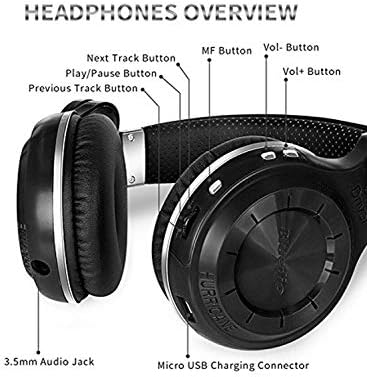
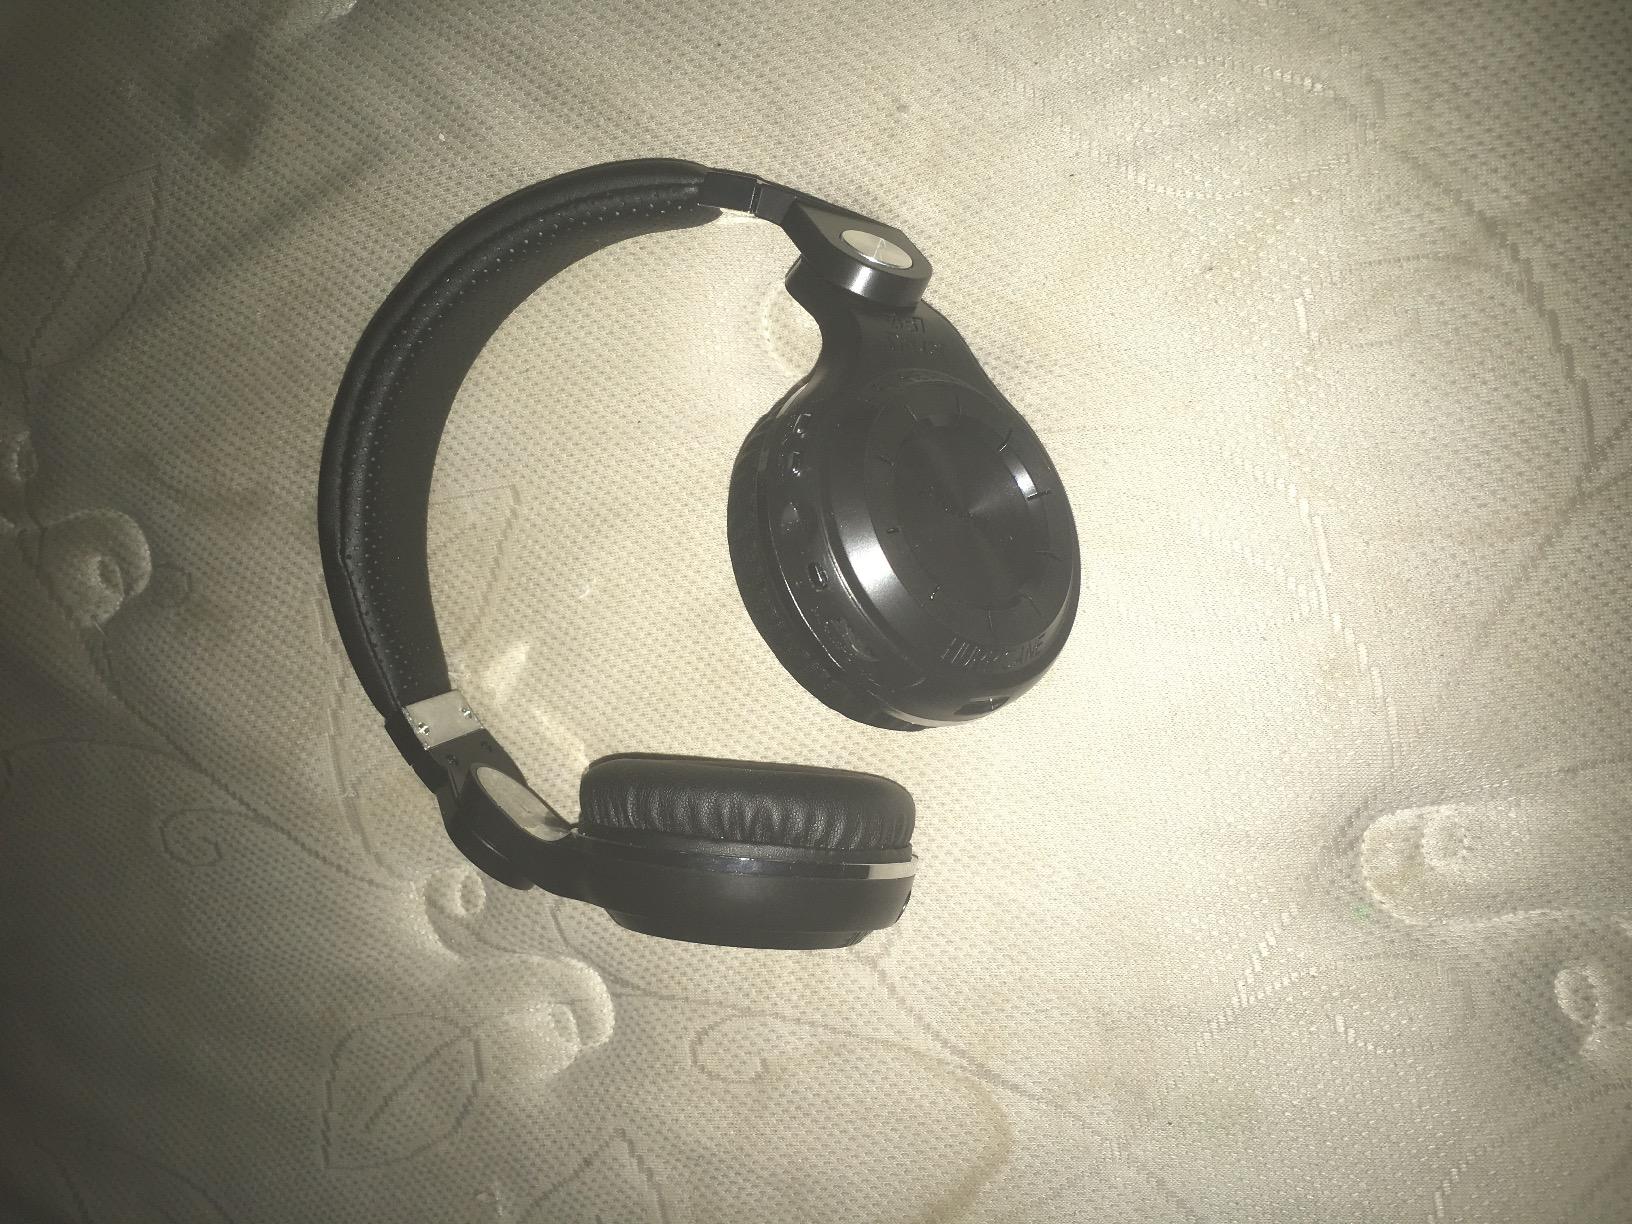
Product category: headphones
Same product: yes